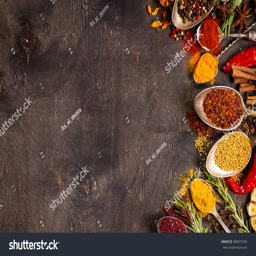
set of various aromatic colorful spices in old vintage spoons and herbs on a dark wooden background .